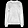
Label: Pullover